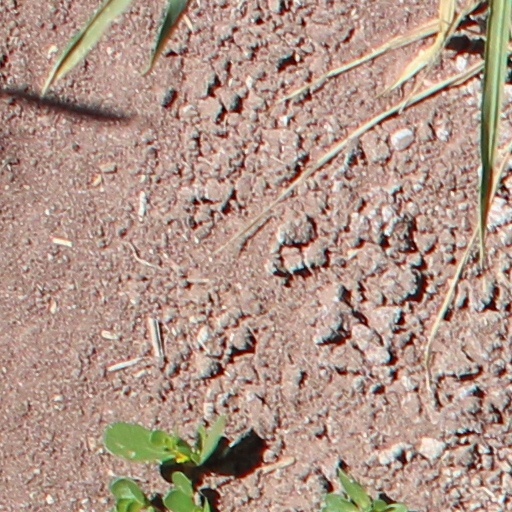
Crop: wheat